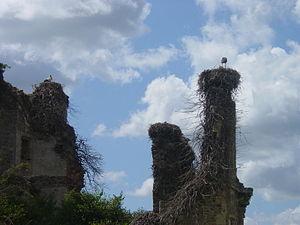
Cigognes sur le Château de la Rivière
Le château de la Rivière est un ancien château fort, bâti au XIIIᵉ siècle et remanié au XVᵉ siècle, dont les vestiges se dressent sur la commune de Saint-Fromond dans le département de la Manche, en Normandie.